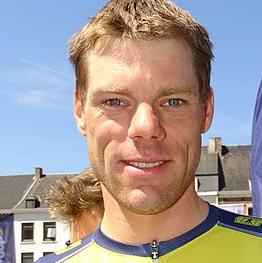
Age: 32